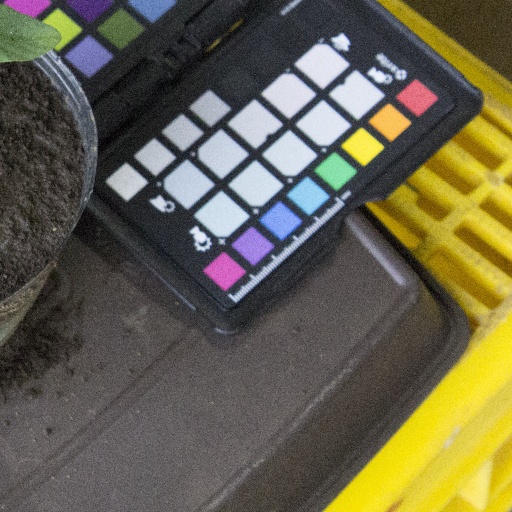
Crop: soybean